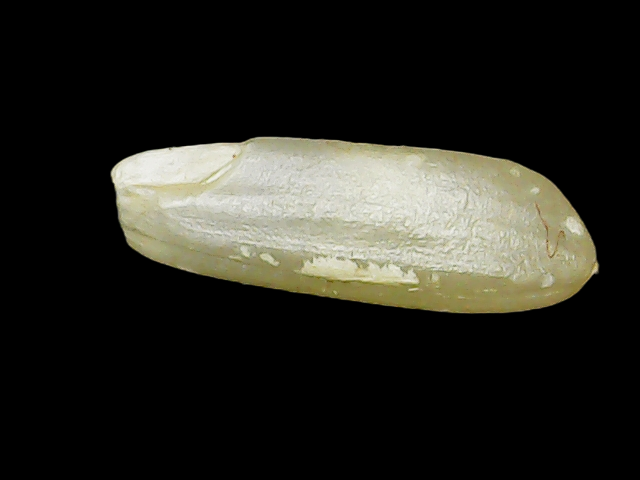
Rice variety: Binadhan23